British Eagle

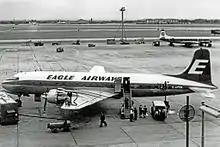
Douglas DC-6A wearing Eagle Airways titles at Heathrow Airport during August 1960

In 1958, Eagle acquired the first three of an eventual six Douglas DC-6s for long-range charter and scheduled operations. These were the airline's first pressurised aircraft. They were also its first imported aircraft (the initial batch of three had been sourced from the US). This acquisition marked an important change regarding UK airlines' aircraft procurement policies as new legislation permitted (for the first time) that aircraft imported from abroad – usually American models – could be paid for in dollars. The lack of access to foreign exchange to finance overseas aircraft purchases prior to the change in legislation had compelled all private UK airlines to equip their fleets either with British-built civilian/ex-military aircraft or war-surplus, or foreign-built military transport planes that had served with the RAF Transport Command — mainly Douglas Dakotas. Their state-owned counterparts had to seek Government dispensation to import foreign aircraft, which was only granted when no suitable British alternatives were available. These measures had been designed during the early post-war years to conserve as much of Britain's scarce US dollar-denominated foreign exchange reserves as possible.